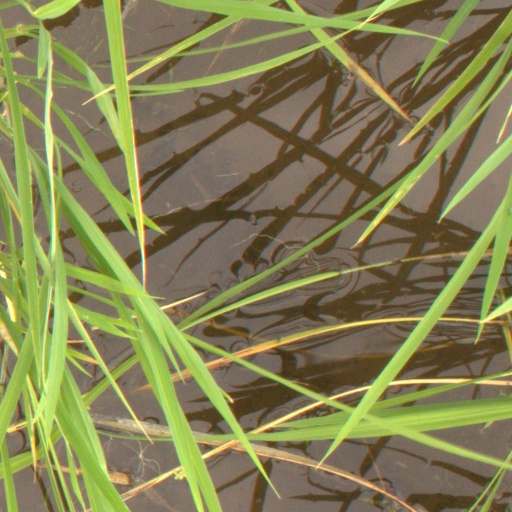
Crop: rice